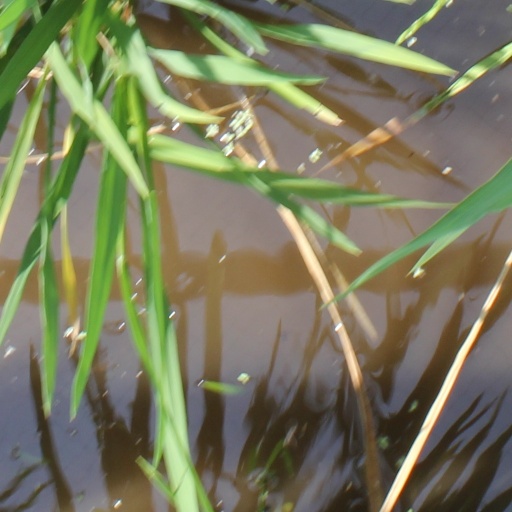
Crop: rice